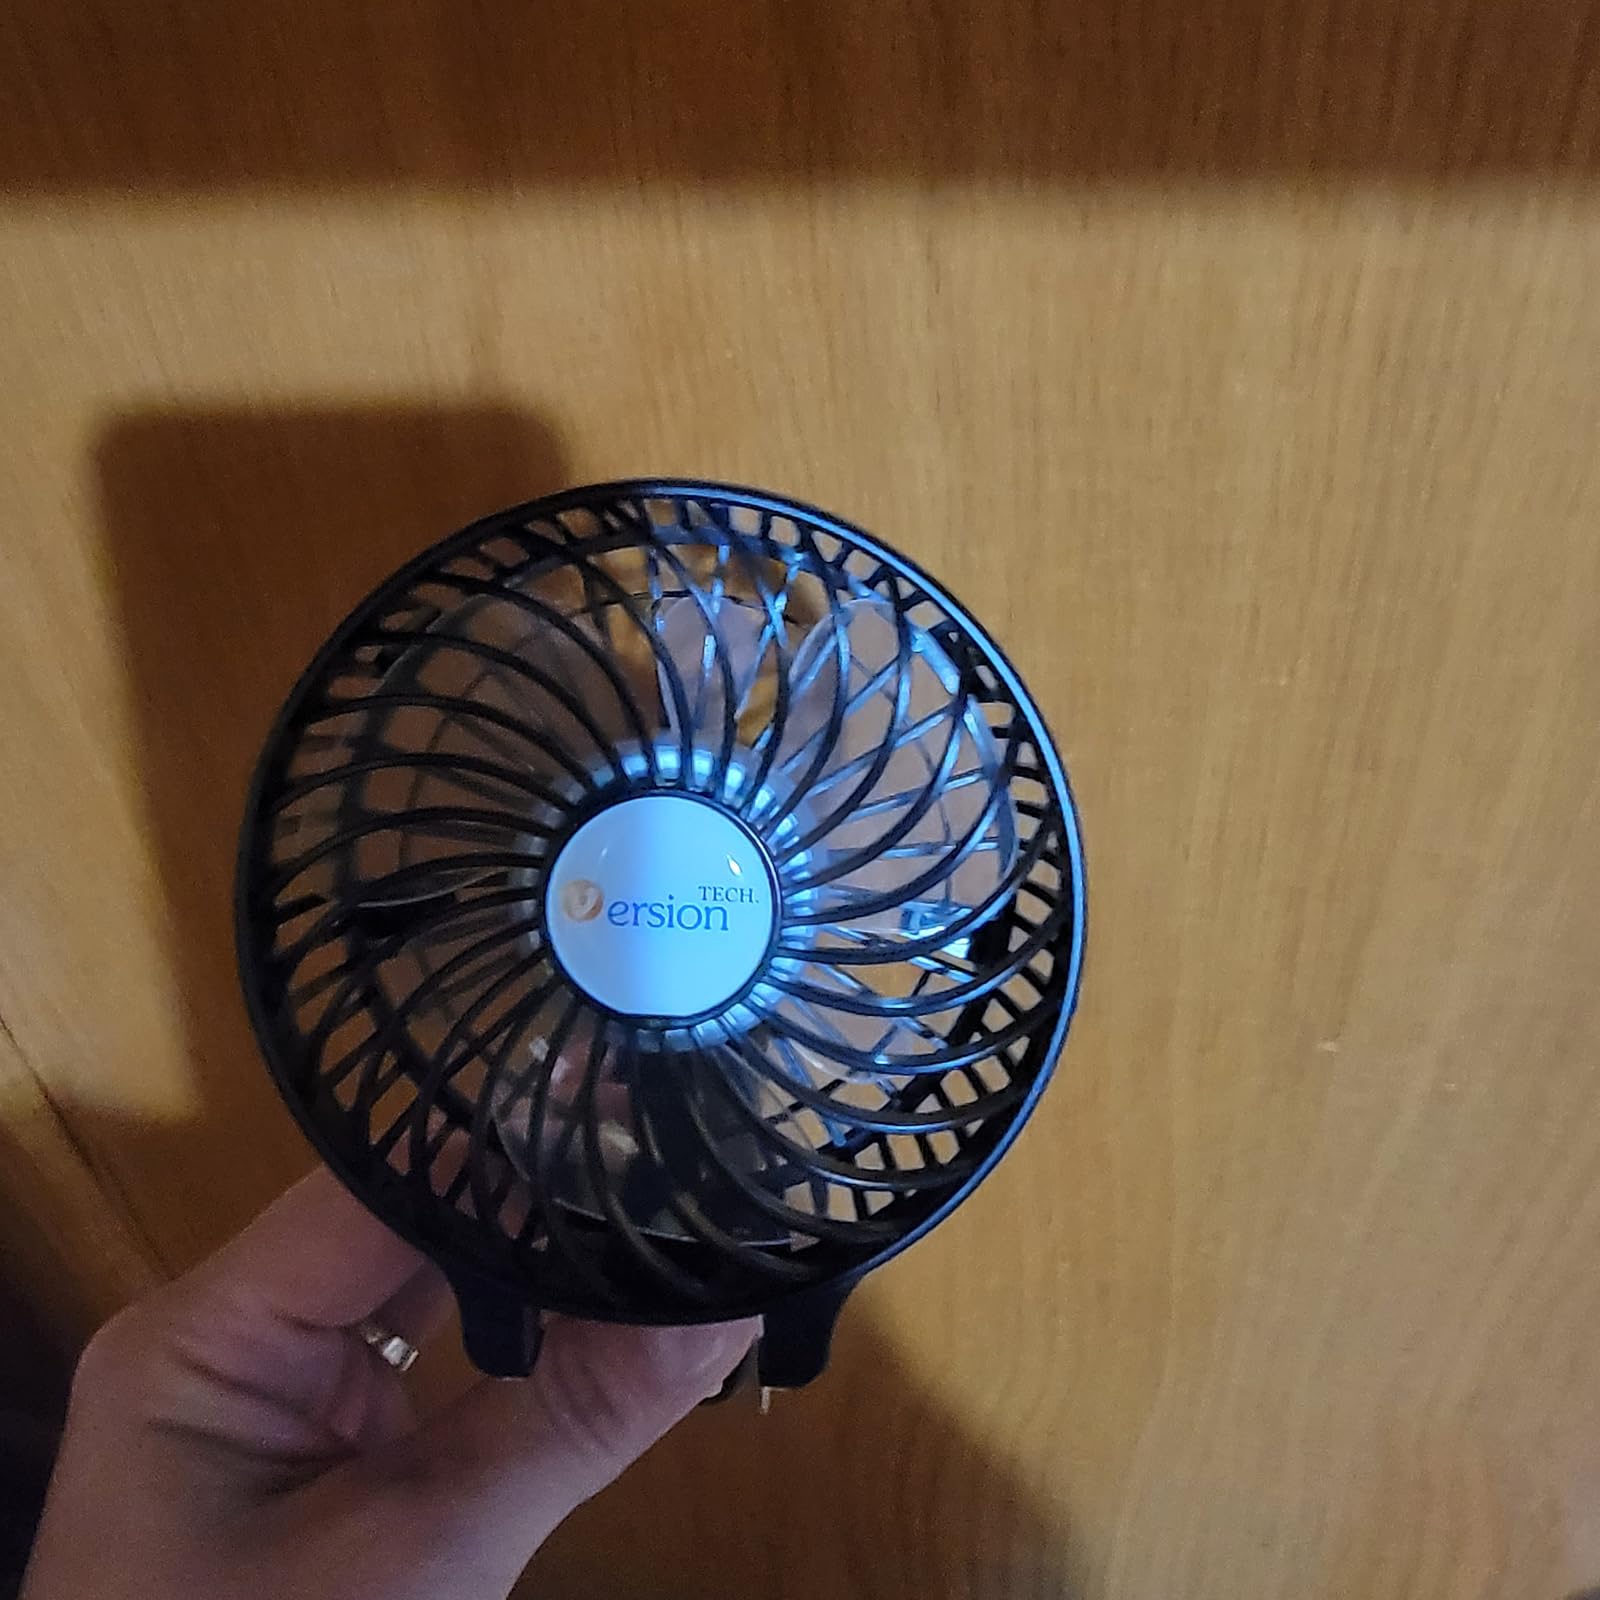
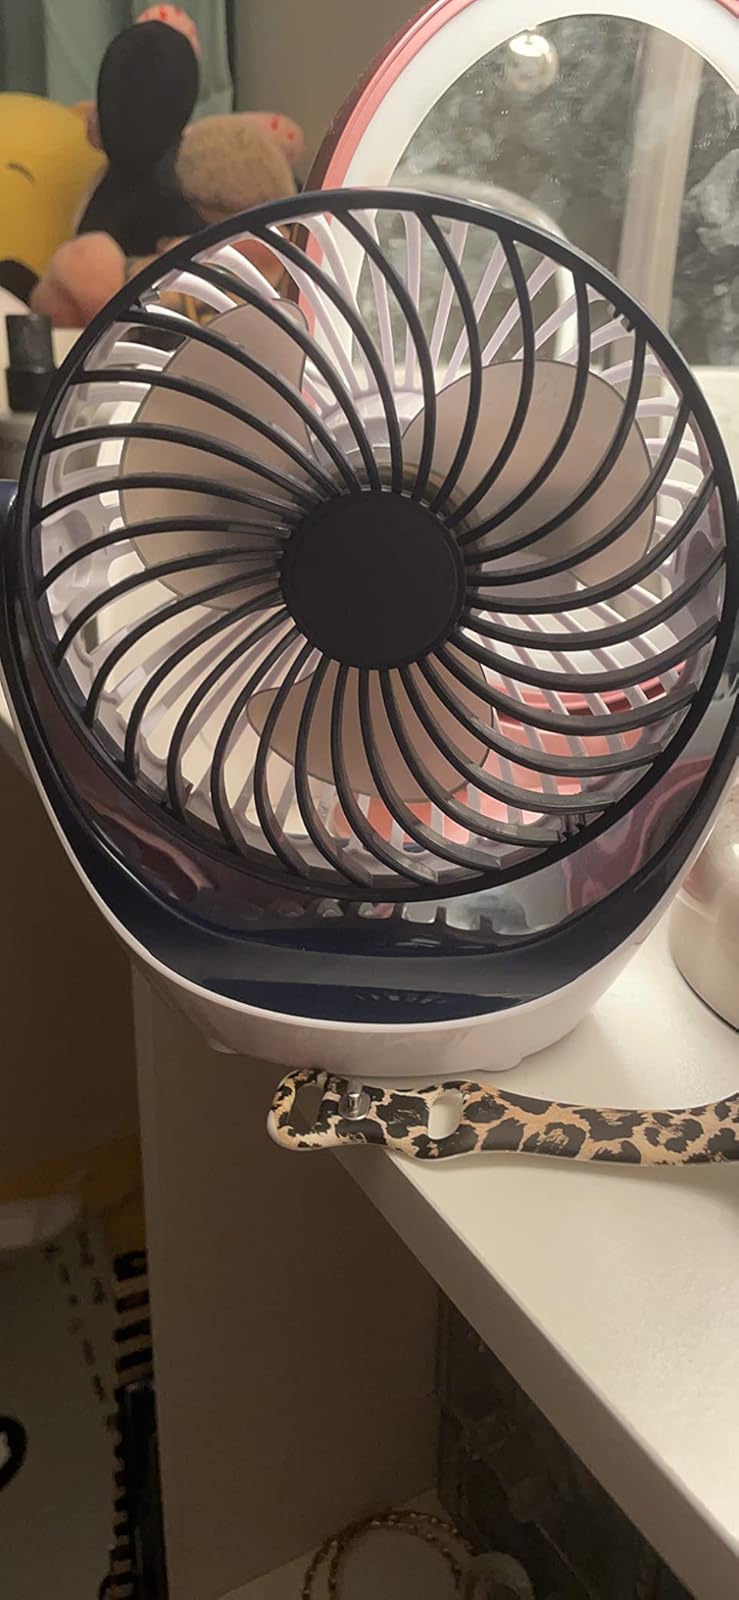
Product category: fan
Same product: no